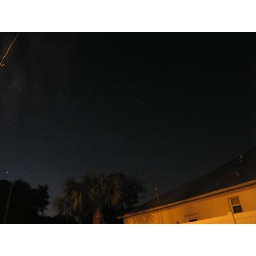
Jupiter (top) and Venus (left) with palm tree and fence illuminated by sodium light